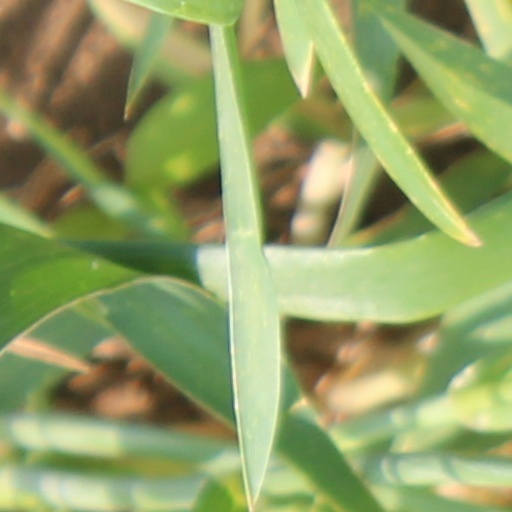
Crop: wheat